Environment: real
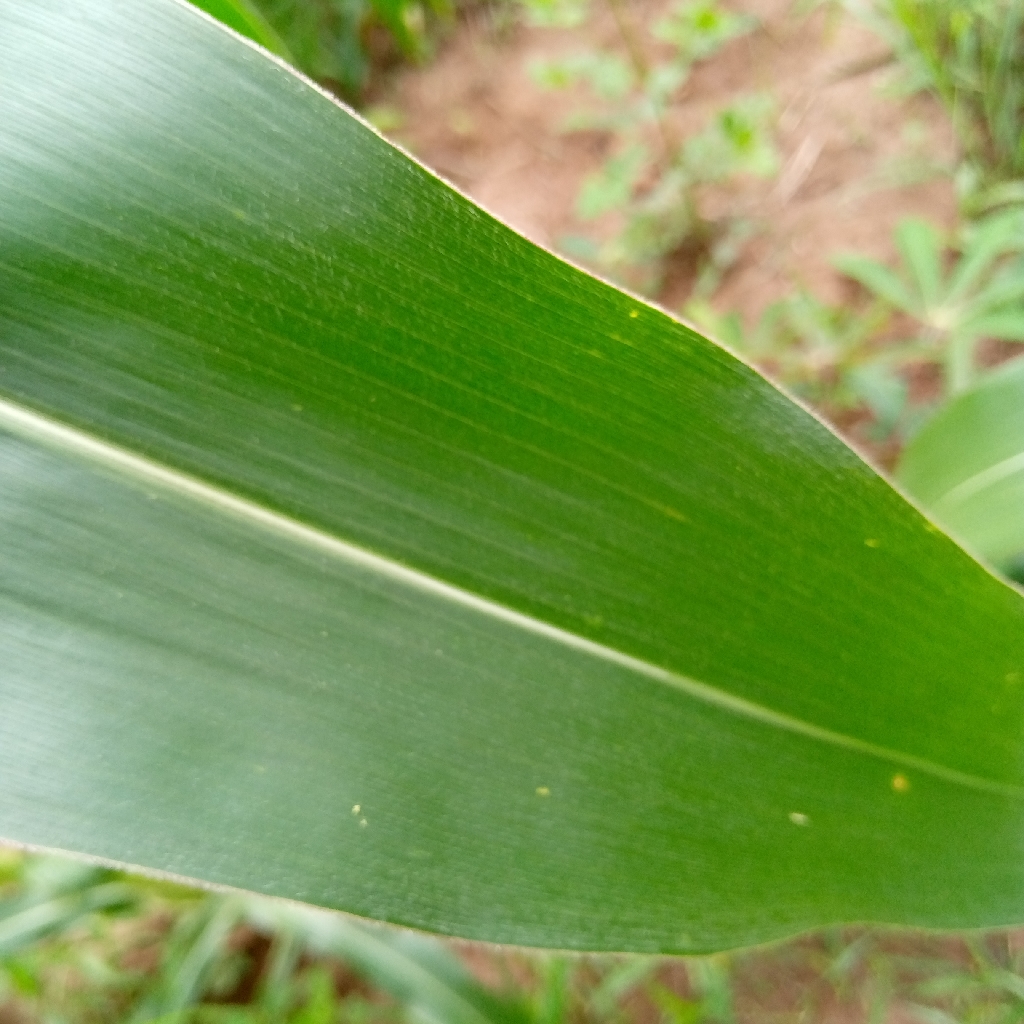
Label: healthy